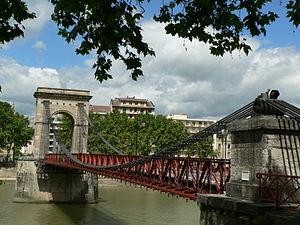
Ponts de Lyon - Passerelle Masaryk
Vaise est un quartier de Lyon, situé en bord de Saône, au pied du plateau de la Duchère, au nord-ouest de la ville. Ancienne commune du département du Rhône, Vaise a été rattachée à Lyon le 24 mars 1852, formant une partie du 5ᵉ arrondissement avant de s'en détacher pour appartenir au 9ᵉ arrondissement lors de sa création, le 12 août 1964.
Cet article dresse une liste des ponts et passerelles de Lyon sur le Rhône et la Saône, ordonnés d'amont en aval.
La passerelle Masaryk est un pont suspendu lyonnais, financé par les riverains et ouvert au public le 17 juin 1831. Il est constitué de deux travées retenues par des haubans fixés à trois piles en pierre de Couzon, d'ouverture égale de 85,20 m ; les câbles, plusieurs fois renouvelés, supportent un tablier de 6,50 m de large, dont deux trottoirs d'un mètre. Limité à 2,5 tonnes, il supporte sans problème tantôt une, tantôt deux voies de circulation, selon les nécessités du trafic du secteur.
Cette liste de ponts de France présente une liste de ponts remarquables de France, tant par leurs caractéristiques dimensionnelles, que par leur intérêt architectural ou historique.